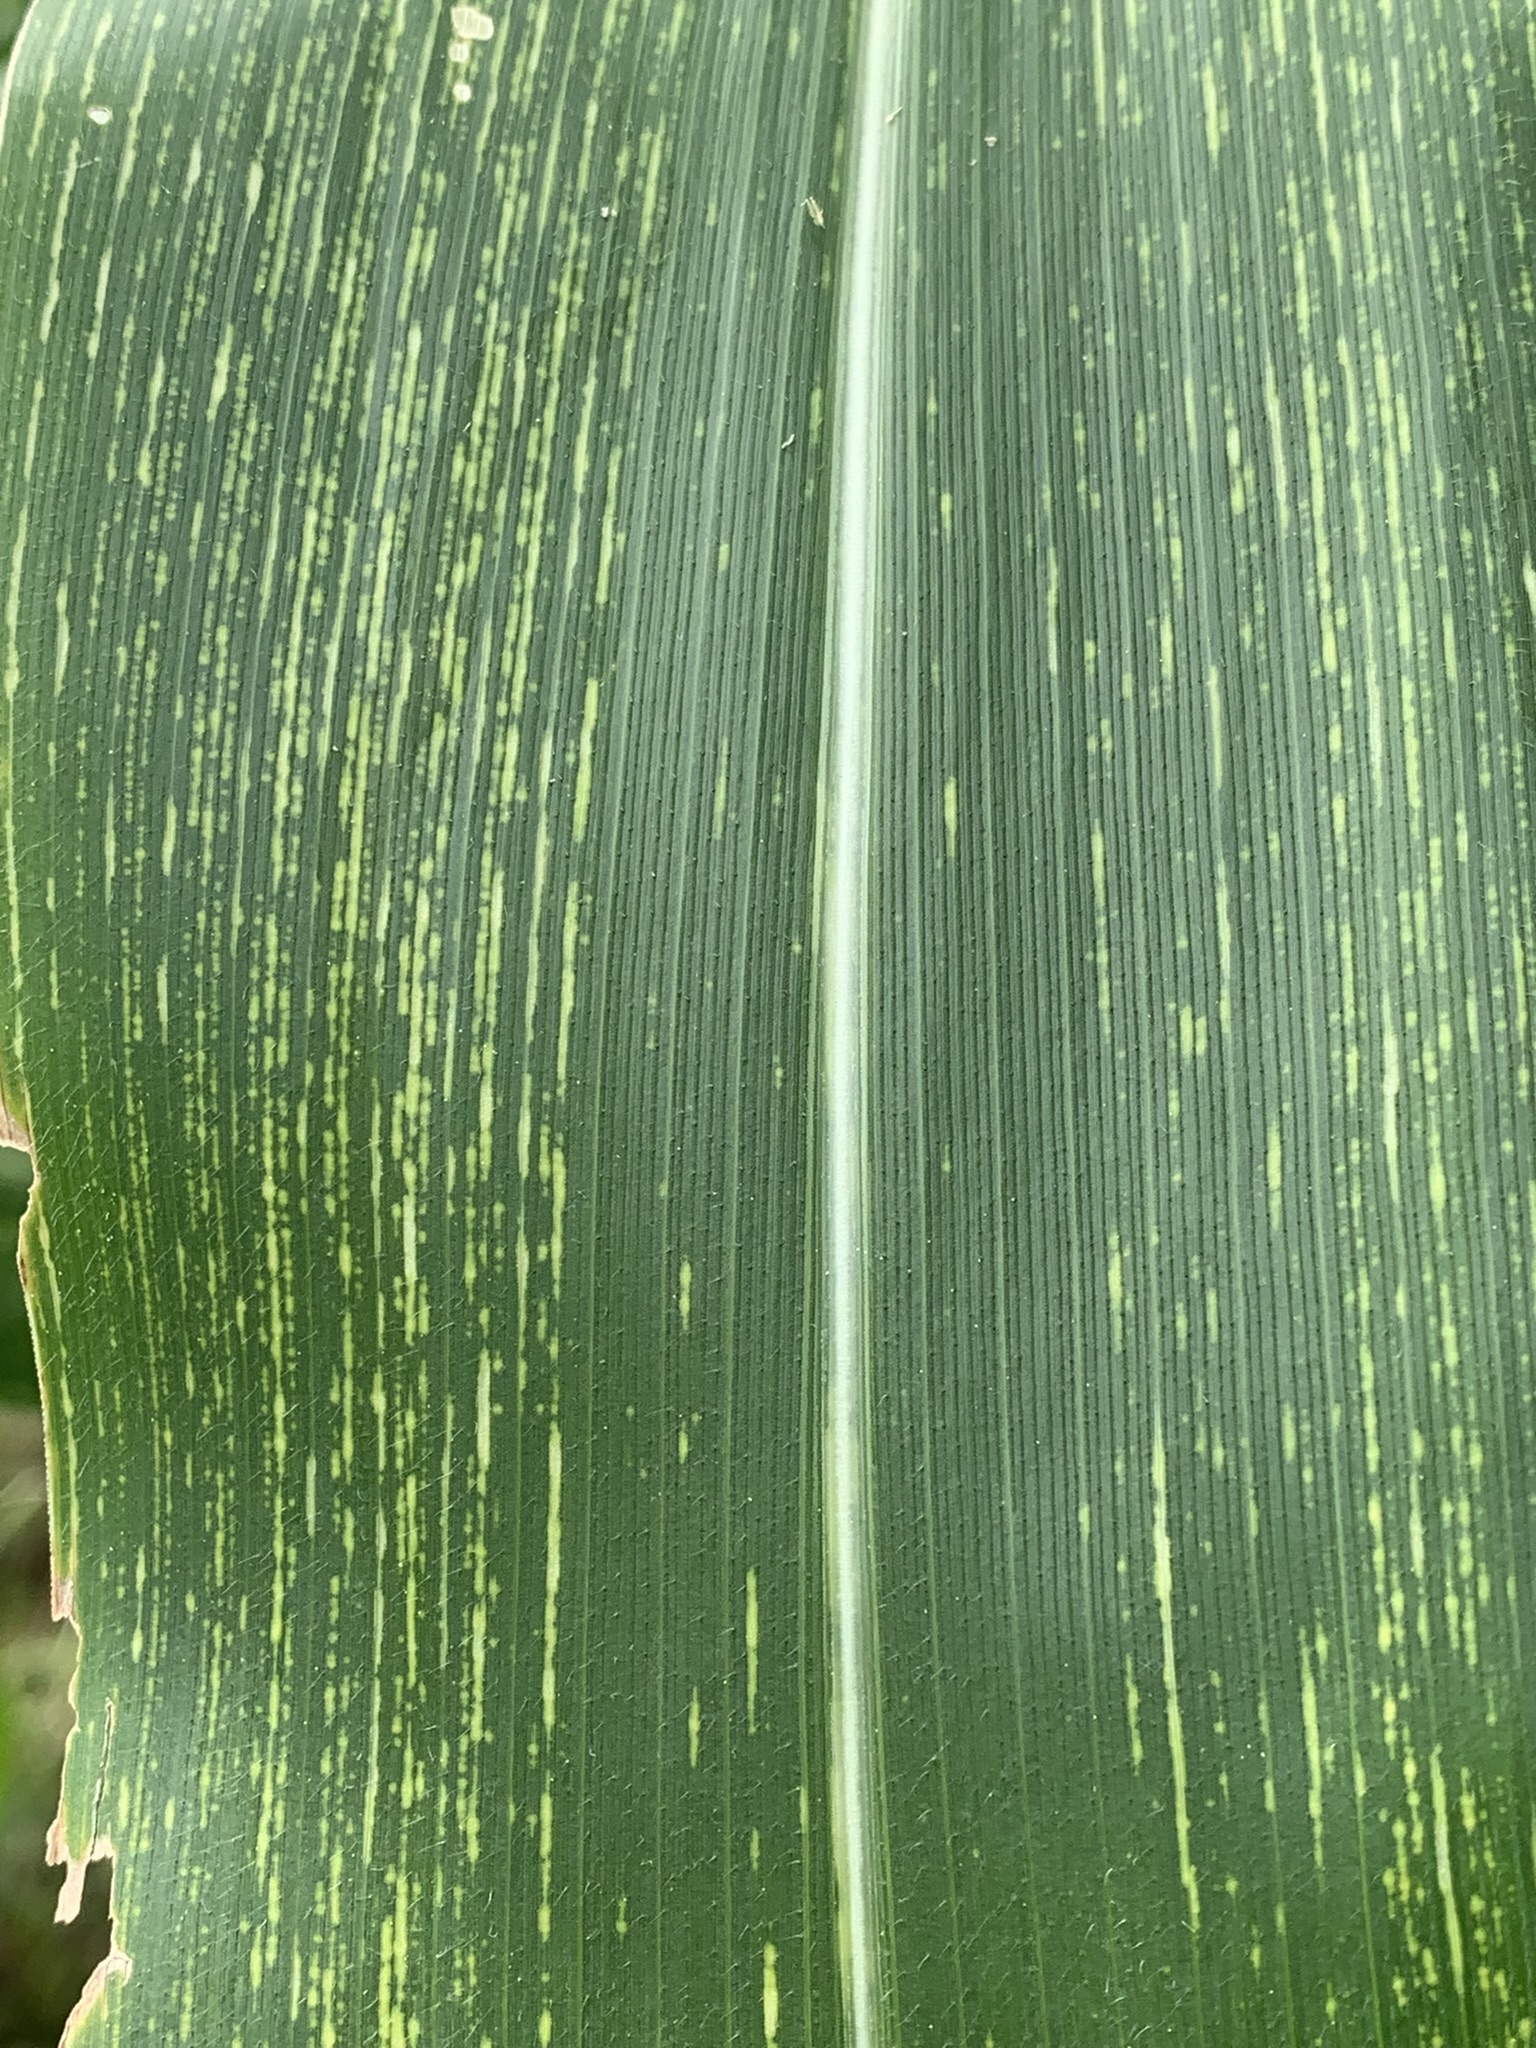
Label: MSV